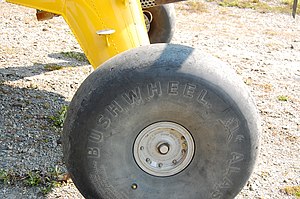
Bushfly / Fælles egenskaber
Tundradæk.
Et bushfly er et fly som bliver benyttet til passager- og fragtflyvning udenfor det normale rutenet, til destinationer der ligger i fjerne og underudviklede områder af et land, som for eksempel den nordlige del af Canada, Alaskas tundra, den afrikanske bush, eller Australiens Outback. De bliver benyttet hvor infrastrukturen for overfladetransport er utilstrækkelig eller ikke-eksisterende.